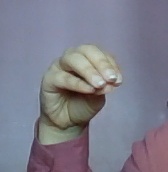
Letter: ha